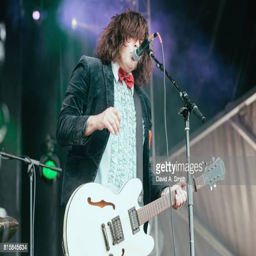
person performs during the festival